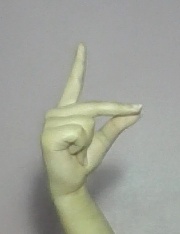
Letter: ta